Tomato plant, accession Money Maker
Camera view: tilt-top (135 deg); turntable rotation: 0 degrees
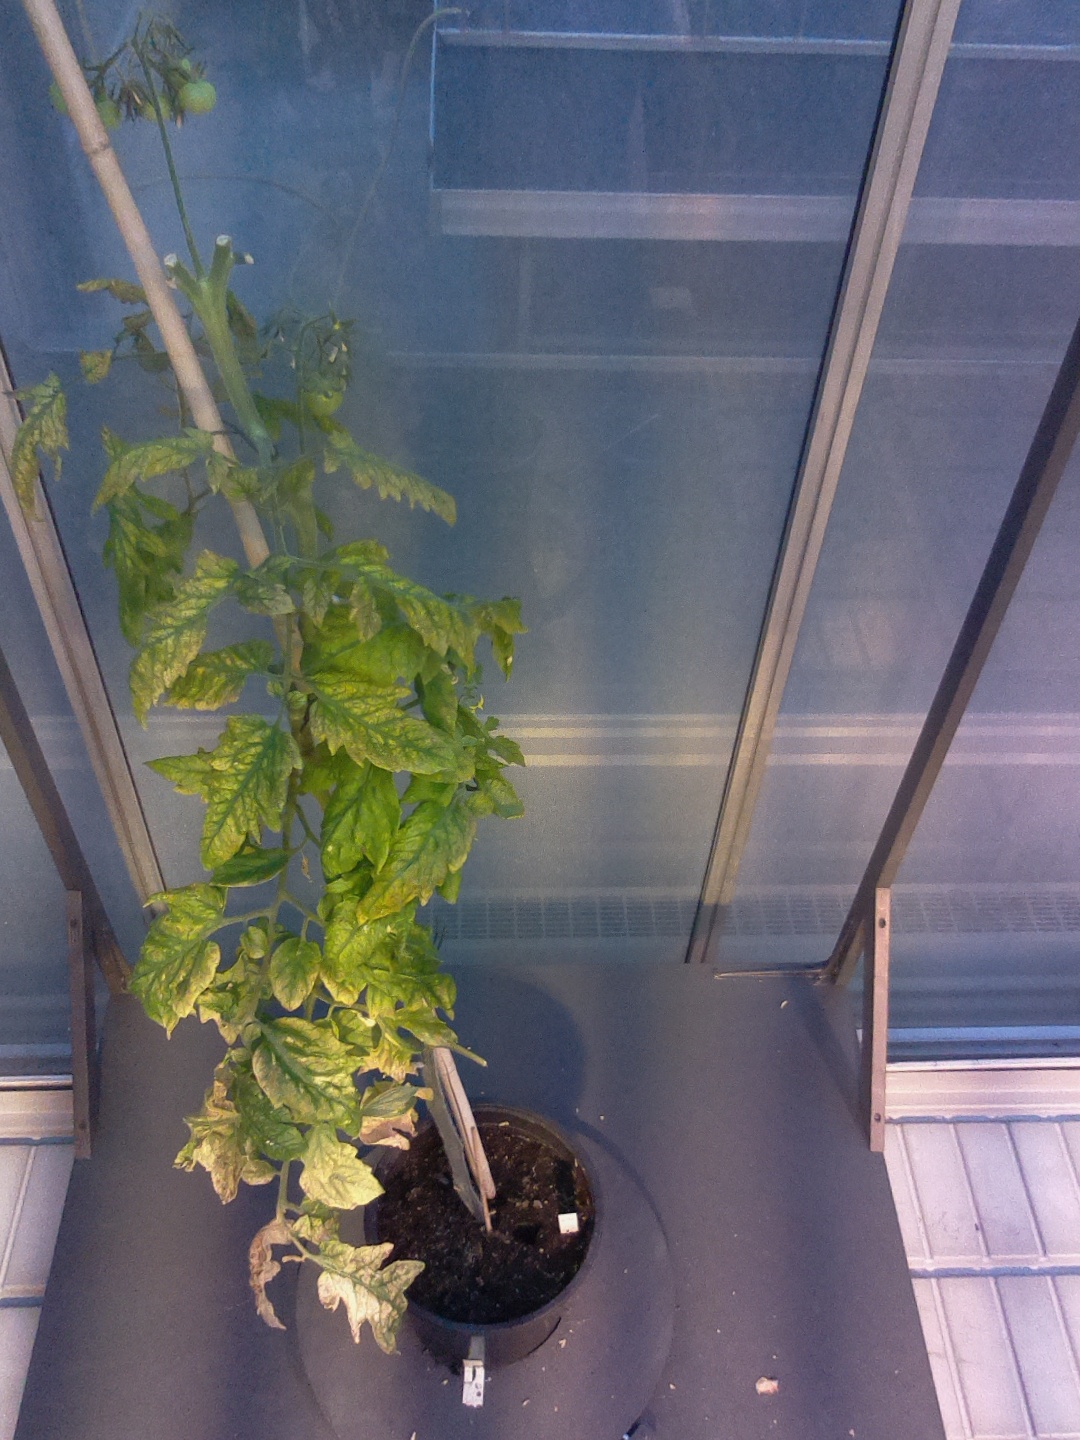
BBCH growth stage 79: 90% -100% of final fruit size